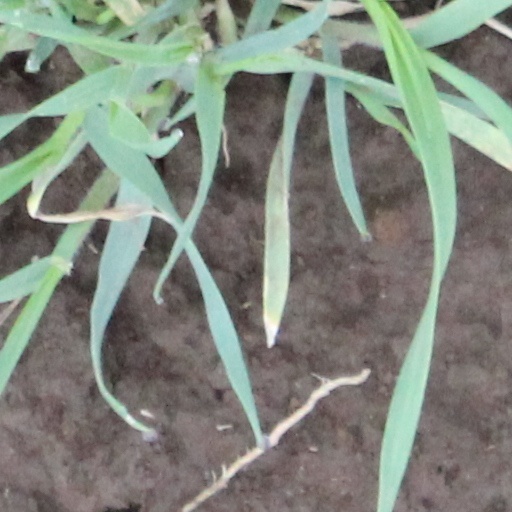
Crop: wheat